Autopsy of John F. Kennedy

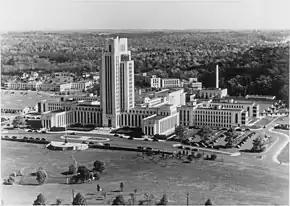
The former president's autopsy was conducted at Bethesda Naval Hospital (pictured 1977) near Washington, D.C.. It is now known as the Walter Reed National Military Medical Center.

The autopsy of John F. Kennedy, the 35th president of the United States, was performed at the Bethesda Naval Hospital in Bethesda, Maryland. The autopsy began at about 8p.m. Eastern Standard Time (EST) on November 22, 1963—the day of Kennedy's assassination—and ended in the early morning of November 23, 1963. The choice of autopsy hospital in the Washington, D.C. area was made by his widow, First Lady Jacqueline Kennedy, who chose the Bethesda as President Kennedy had been a naval officer during World War II.